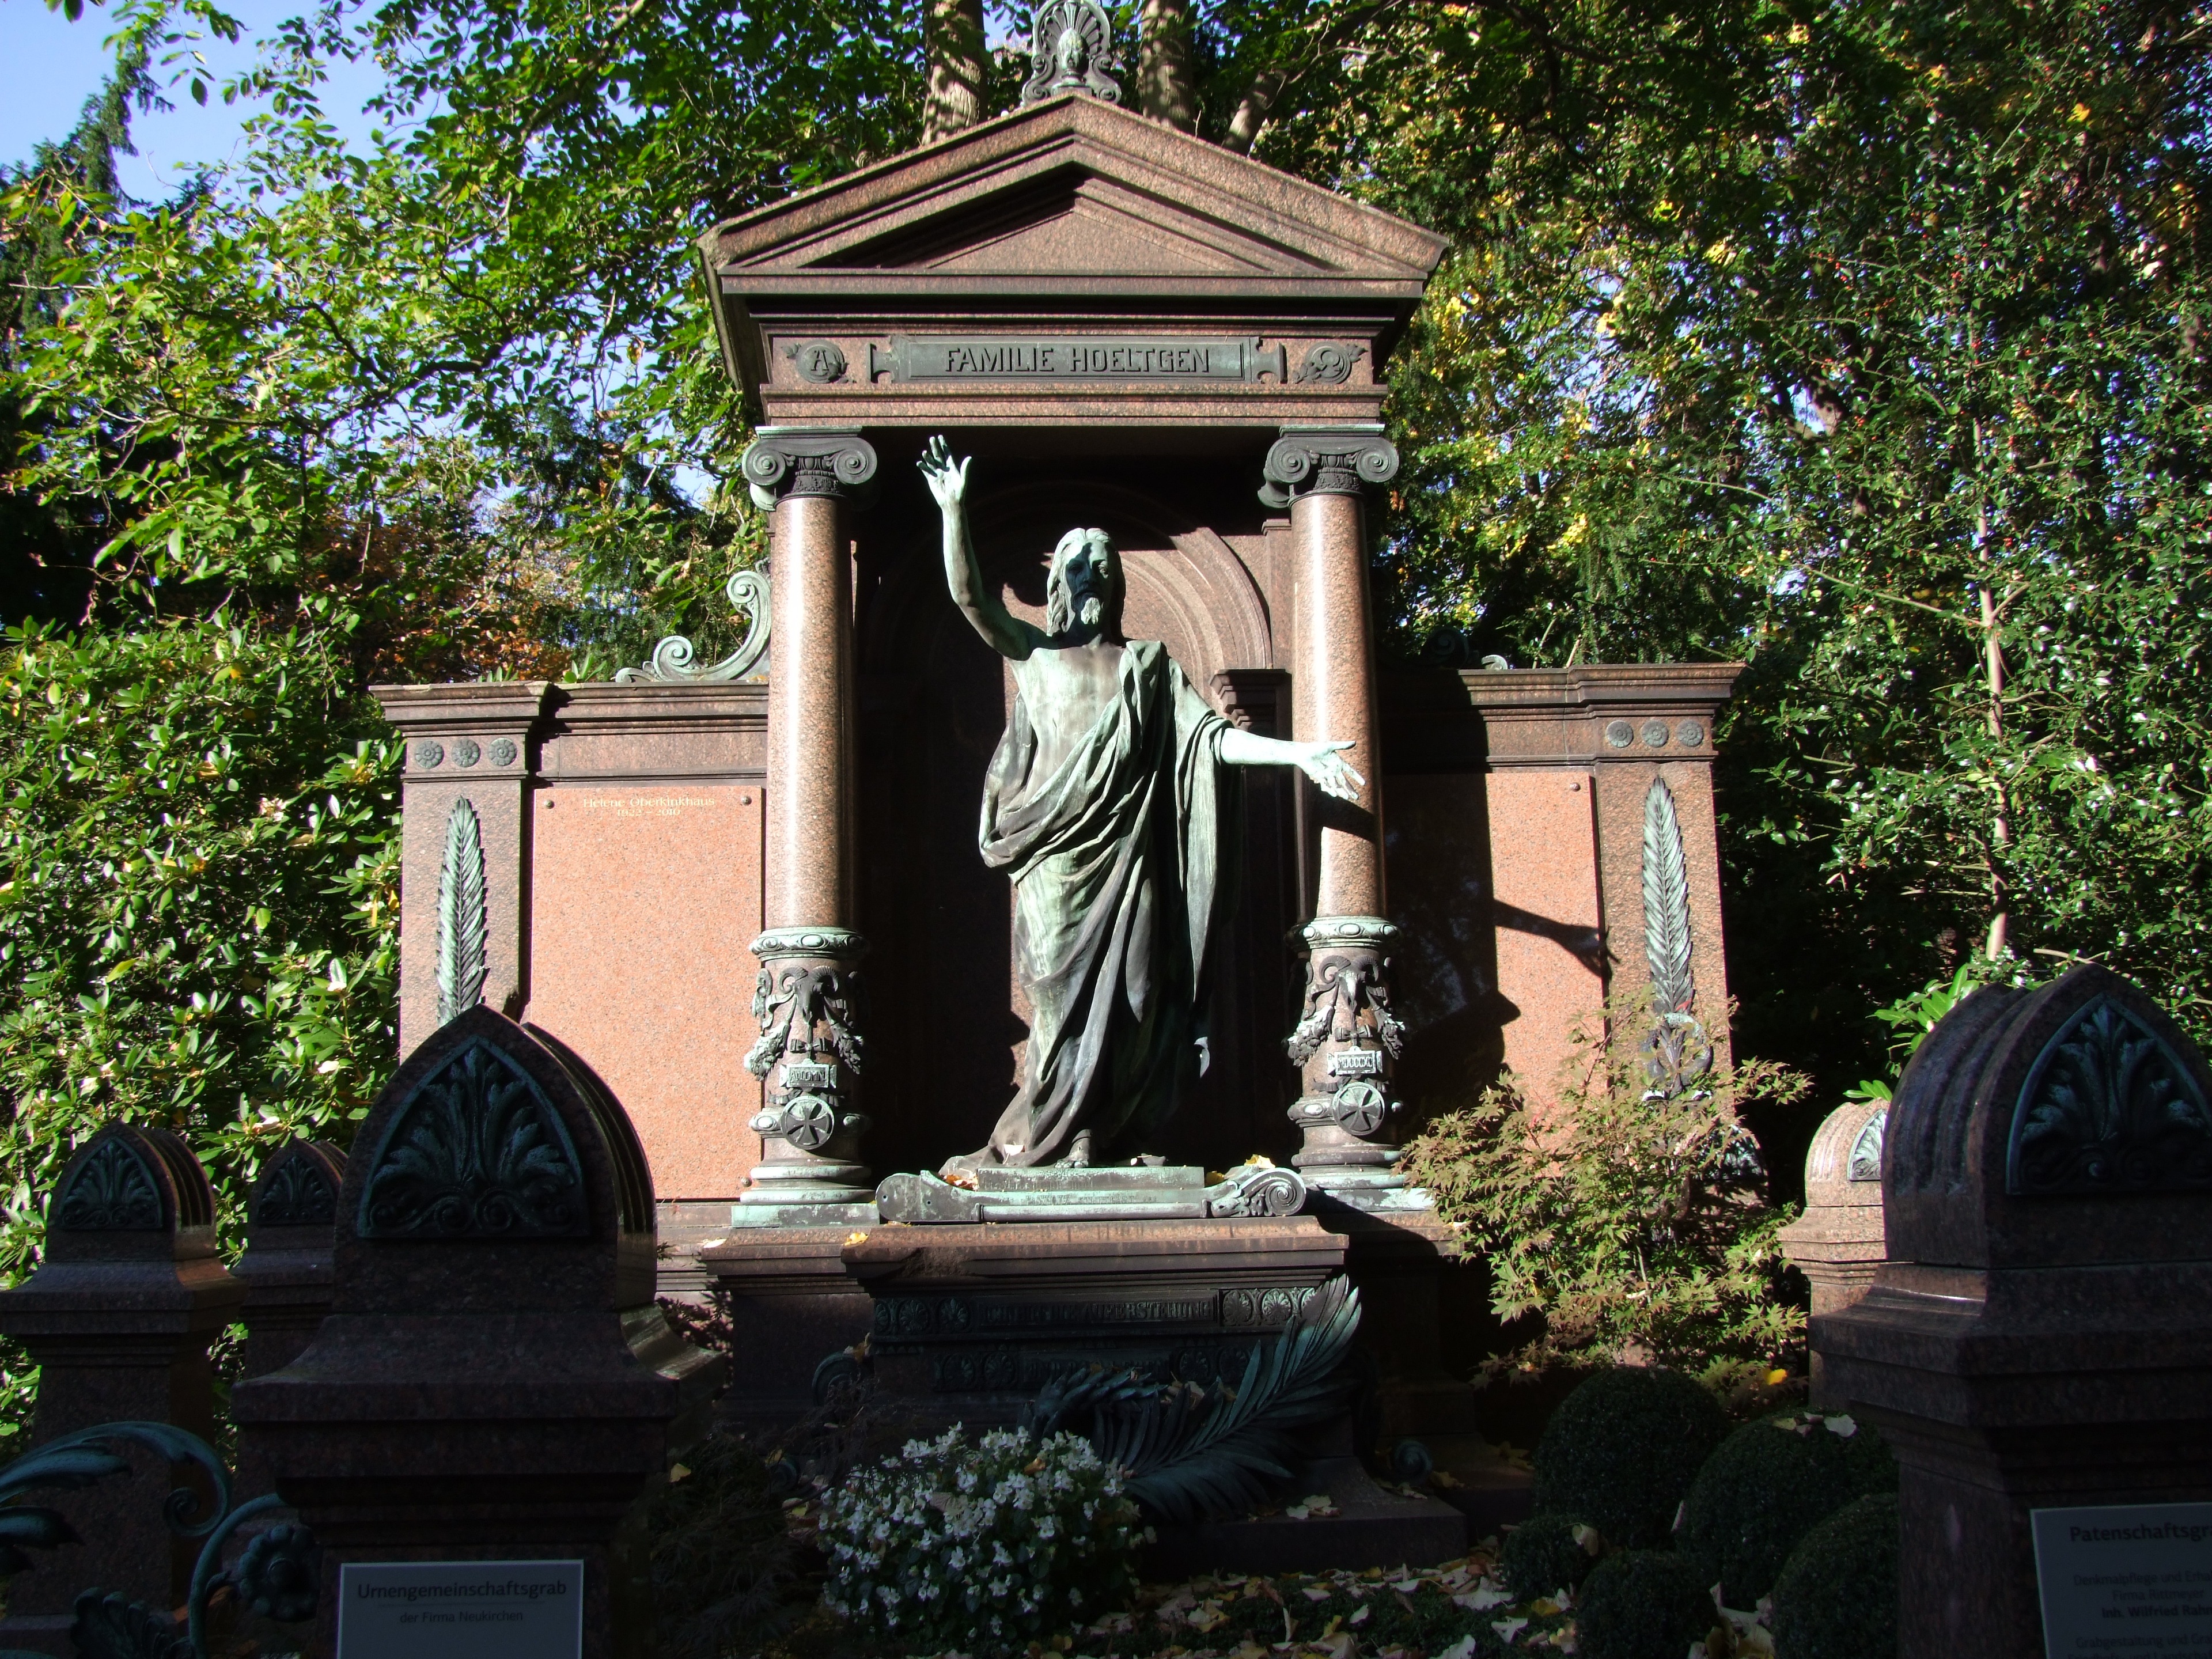
metal, cemetery, garden, death, grave, sad, sculpture, memorial, art, temple, shrine, tomb, historically, mourning, crypt, form, last calm, dusseldorf, sepulchre, shinto shrine, north cemetery